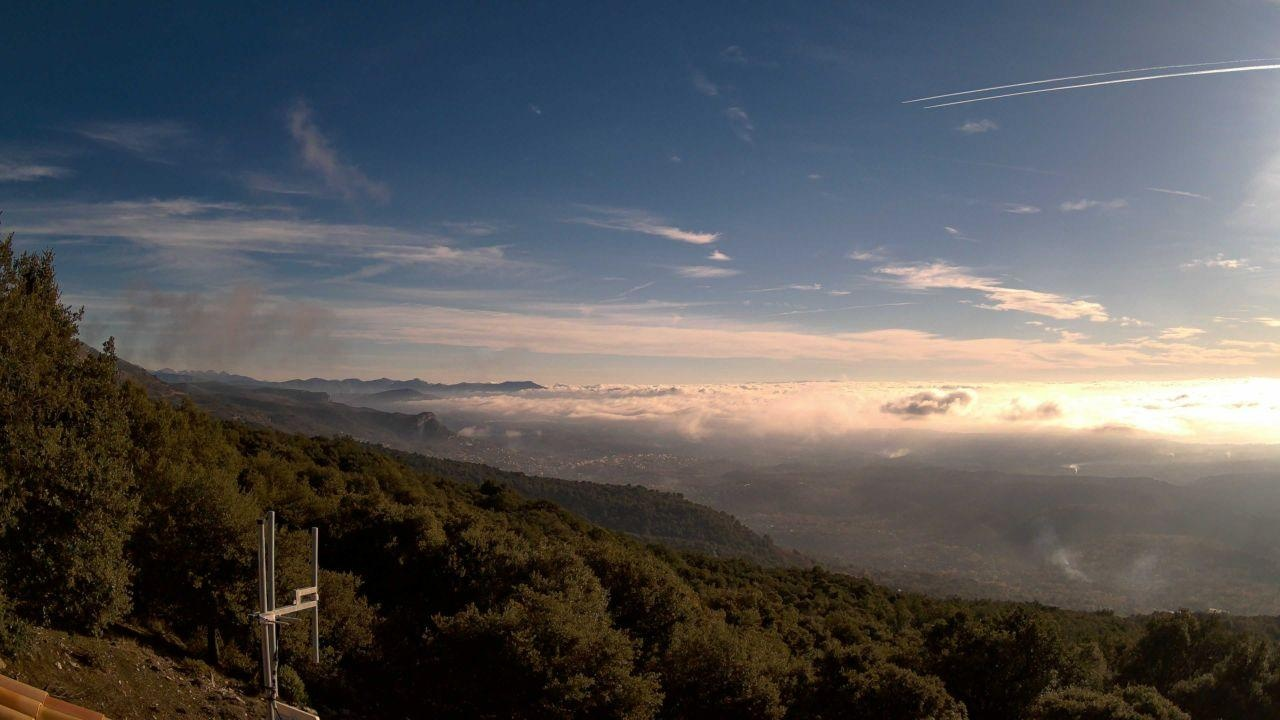
Fire: no
Smoke: yes